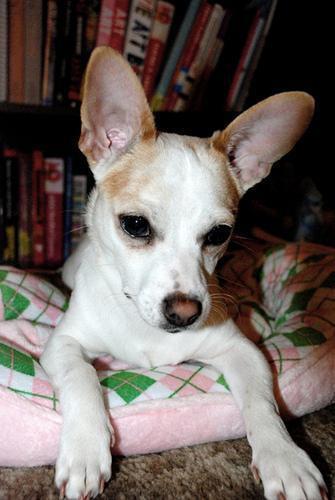
chihuahua